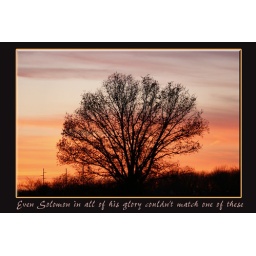
i shot this last fall from the bridge crossing over I 270 on gantz road